Albert Brault

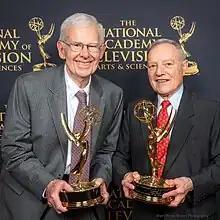
Peter Dillon (left) and Albert Brault (right), 2019

Albert Brault and Peter Dillon both received Technology and Engineering Emmy Awards in 2019 for "Pioneering Development of the Single-Chip Color Camera". In 2022, they received the IEEE Masaru Ibuka Consumer Electronics Award for "Contributions to the development of image sensors with integrated color filter arrays for digital video and still cameras".